Sanshodhan

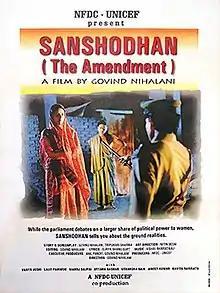
Poster

Sanshodhan ("The Amendment") is a 1996 Indian film on the theme of reservation of women's seats in local self-government, produced by National Film Development Corporation of India (NFDC) and United Nations Children's Fund (UNICEF). The film, directed by Govind Nihalani starred Manoj Bajpayee, Vanya Joshi and Ashutosh Rana.